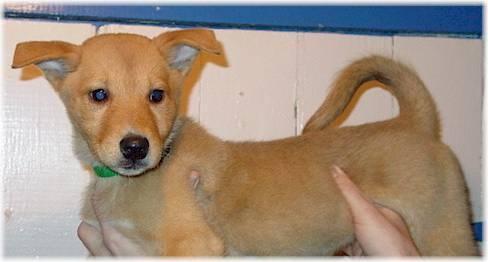
dog